The Honorable Prison

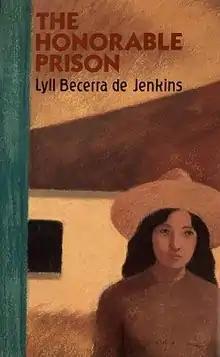
First edition

The Honorable Prison is a 1988 Young adult novel by Lyll Becerra de Jenkins. Based on de Jenkins' life, it is about Marta and her family who is placed under house arrest due to her newspaper editor father's criticism of a Latin American government. It won the 1989 Scott O'Dell Award for Historical Fiction.